International Red Cross and Red Crescent Movement

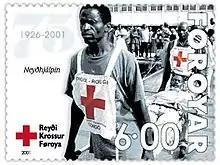
A stamp from the Faroe Islands

In 1919, representatives from the national Red Cross societies of Britain, France, Italy, Japan, and the US came together in Paris to found the "League of Red Cross Societies" (IFRC). The original idea came from Henry Davison, who was then president of the American Red Cross. This move, led by the American Red Cross, expanded the international activities of the Red Cross movement beyond the strict mission of the ICRC to include relief assistance in response to emergency situations which were not caused by war (such as man-made or natural disasters). The ARC already had great disaster relief mission experience extending back to its foundation.